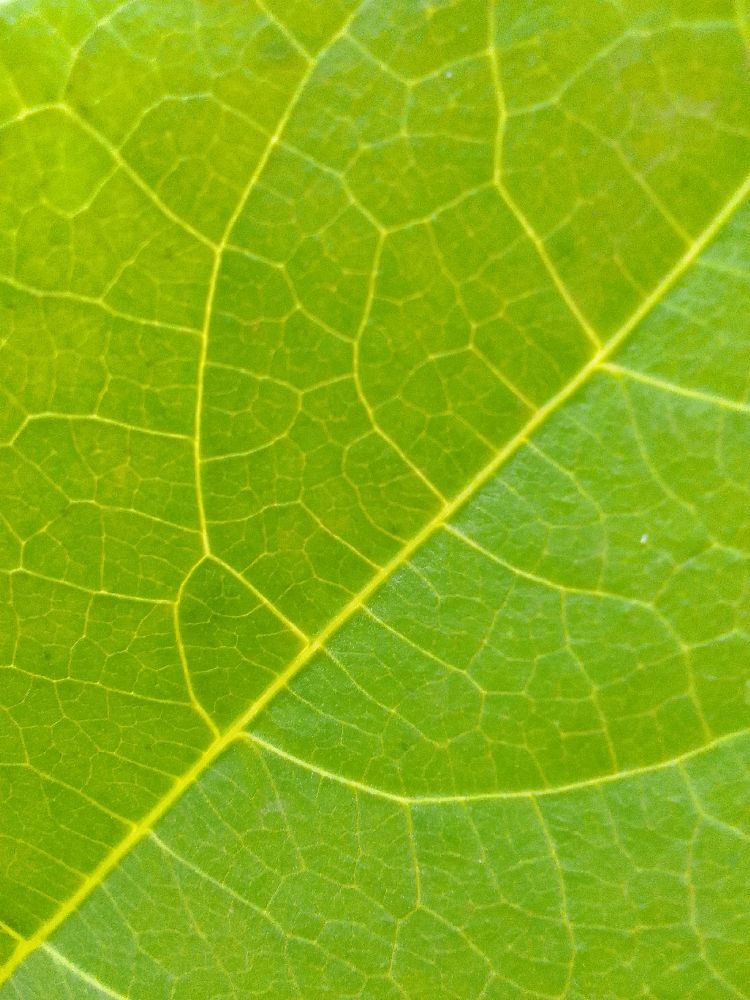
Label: healthy